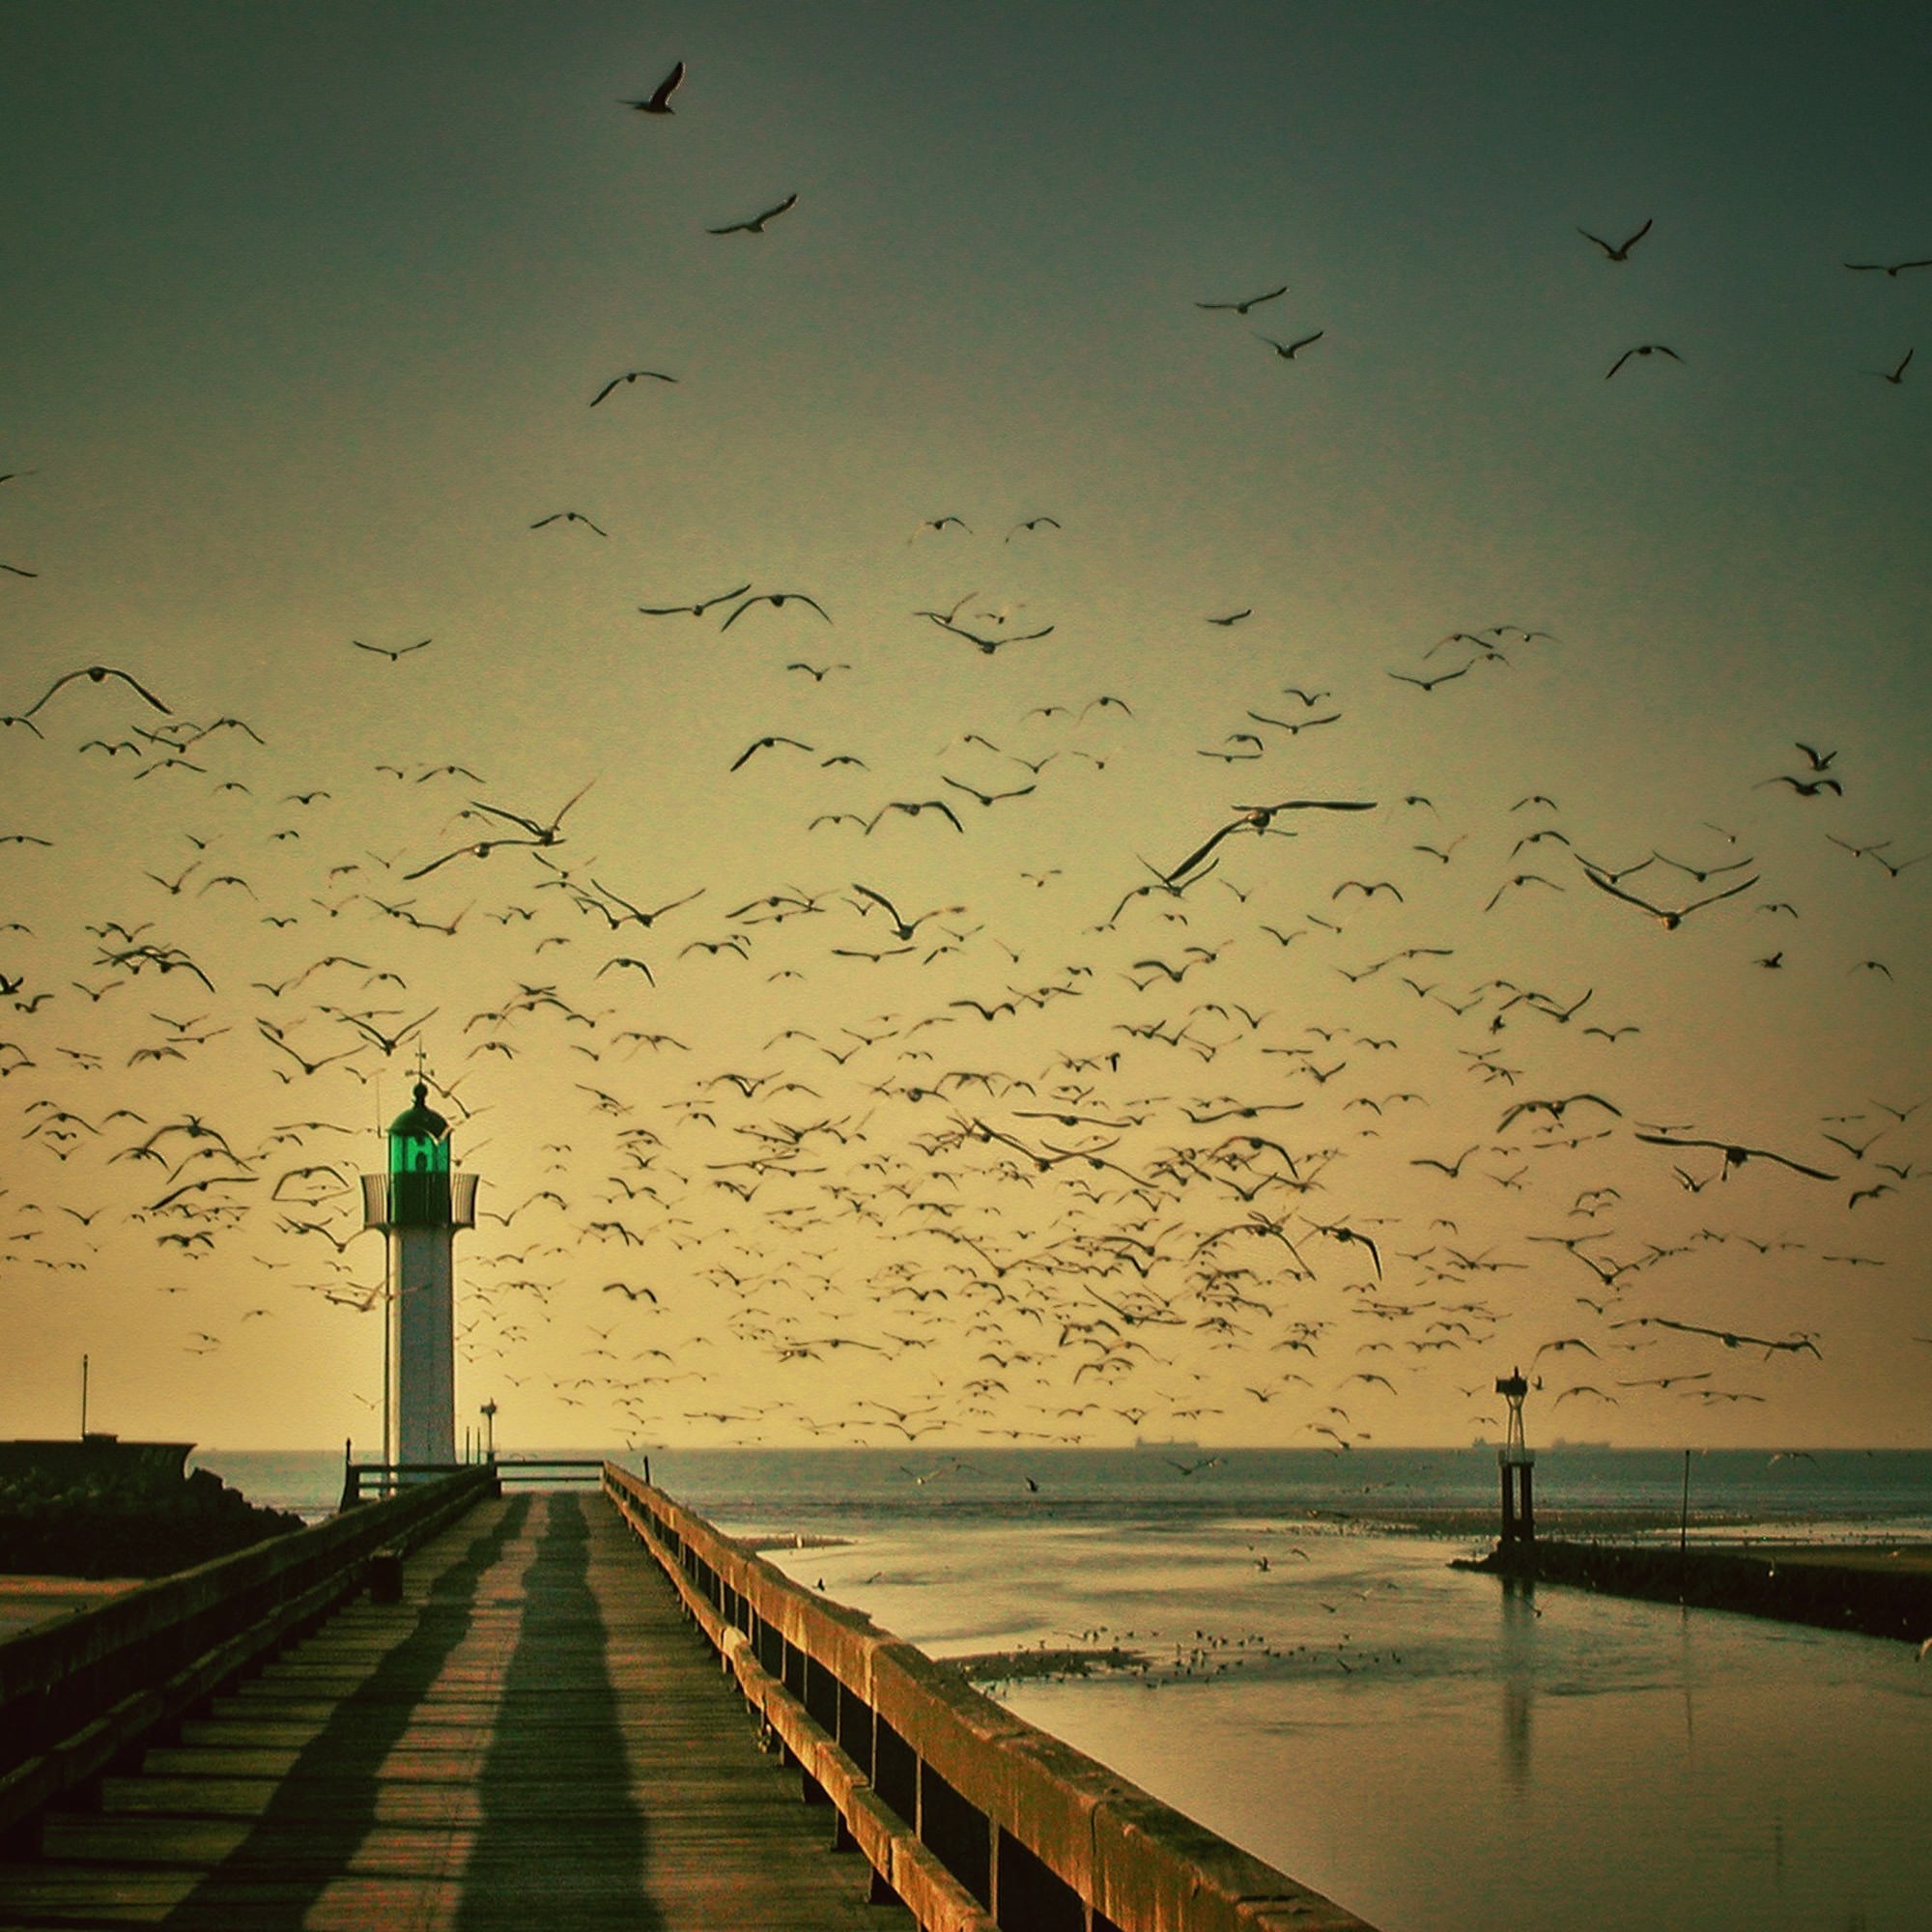
sea, coast, water, ocean, horizon, lighthouse, sky, sunrise, sunset, sunlight, morning, dawn, flock, fly, seagull, dusk, web, evening, reflection, red, tower, holiday, romance, landmark, gulls, mood, away, roma table, atmospheric phenomenon